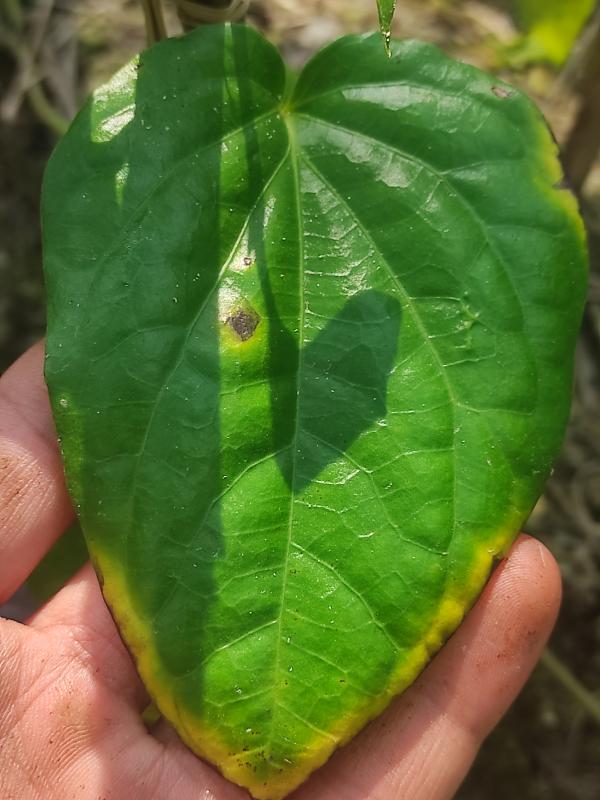
Label: Fungal_Brown_Spot_Disease